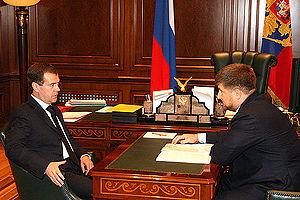
La République tchétchène ou Tchétchénie, également nommée Itchkérie par les indépendantistes, est une république constitutive de la fédération de Russie, tirant son nom du peuple tchétchène.